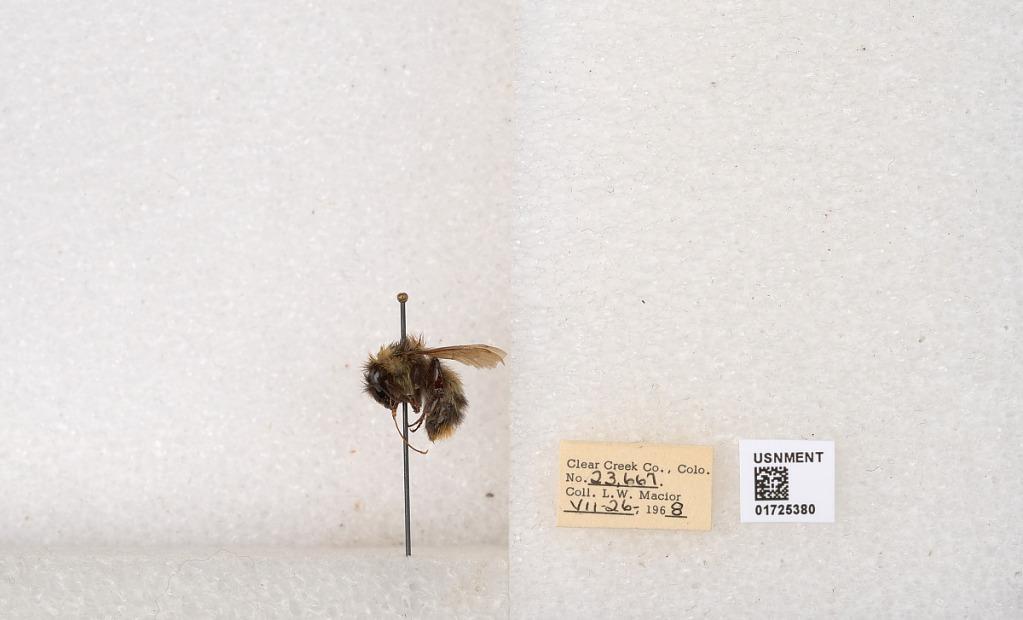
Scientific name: Bombus kirbyellus
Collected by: L. Macior
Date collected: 1968-7-26
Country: United States
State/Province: Colorado
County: Clear Creek
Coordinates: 39.6891, -105.644